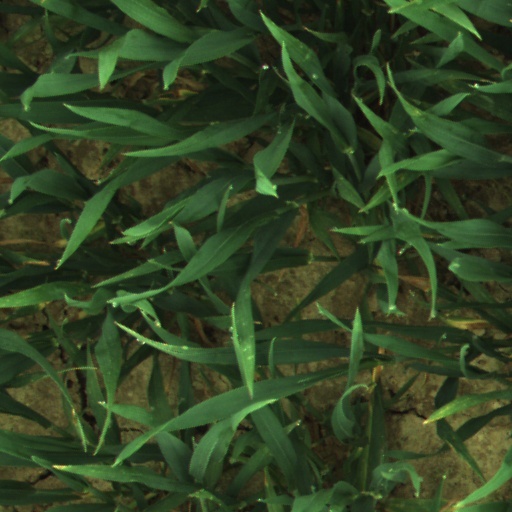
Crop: wheat